Lesothosaurus

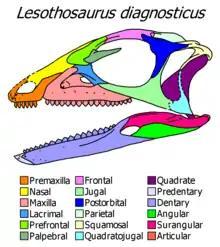
Skull diagram

The skull and teeth of "Lesothosaurus" are more generalized than the heavily specialized and unusual anatomies of the contemporary scelidosaurid and heterodontosaurid ornithischians, which exhibit traits like osteoderms and extreme heterodonty. The best preserved skull is NHMUK PV RU B23, though it is missing some elements. The skull was unlike the triangular skull of "Heterodontosaurus" in that the caudal half was boxy while the anterior half was tapered and elongated. The height apex of the cranium is just behind the orbit (eye socket) in lateral view and the skull roof (frontals, parietals) are gently rounded in lateral view. The snout is smoothly tapered to the premaxilla (snout tip bone). The skull lacks a break in slope along the snout anterior to the orbit, as in the contemporary "Heterodontosaurus". The orbits are round and large relative to the skull size (making up 36% of the basal skull length i. e. from the premaxilla tip to the posterior margin of the basioccipital). The skulls bears a relatively small, sub-triangular antorbital fenestra (a large gap of bone) with an apex pointing dorsally and a length that is circa 13% of basal skull length. The supratemporal fenestrae are anteroposteriorly longer than mediolaterally wide, with a sub-ovary to sub-triangular outline in dorsal view. In contrast, the infratemporal fenestrae are sub-rectangular in lateral view and extend for most of the skull's height. The infratemporal fenestra is oblong with an oblique axis, while the supratemporal fenestra is oval in outline. The anterior naris (nostril) had several small, sub-ovate openings along its length. The craniomandibular joint (where the skull contacts the jaw bone) is depressed relative to the margin of the maxillary alveoli. There are 15-16 tooth positions in the maxilla, in contrary to the 11 preserved in "Pisanosaurus"’ (a Late Triassic dinosauriform that may be an ornithischian). There are 20 tooth positions in the dentary of "Lesothosaurus," but only 15 are preserved in "Pisanosaurus." The alveolar foramina are on the medial wall of the maxilla and dentary, one per tooth position, and represent the area where the neurovascular supply accesses the dental lamina. This condition is similar to that in the extant Lepidosaurs, which have lizard lips, leading some paleontologists to suggest that "Lesothosaurus" had cheeks and lips covering its teeth. The cranium is widest across the postorbitals in dorsal view. It tapers anteriorly to the premaxillae, which creates a short, strongly pointed muzzle. The skull is widest at the midshafts of the quadrates in occipital view.